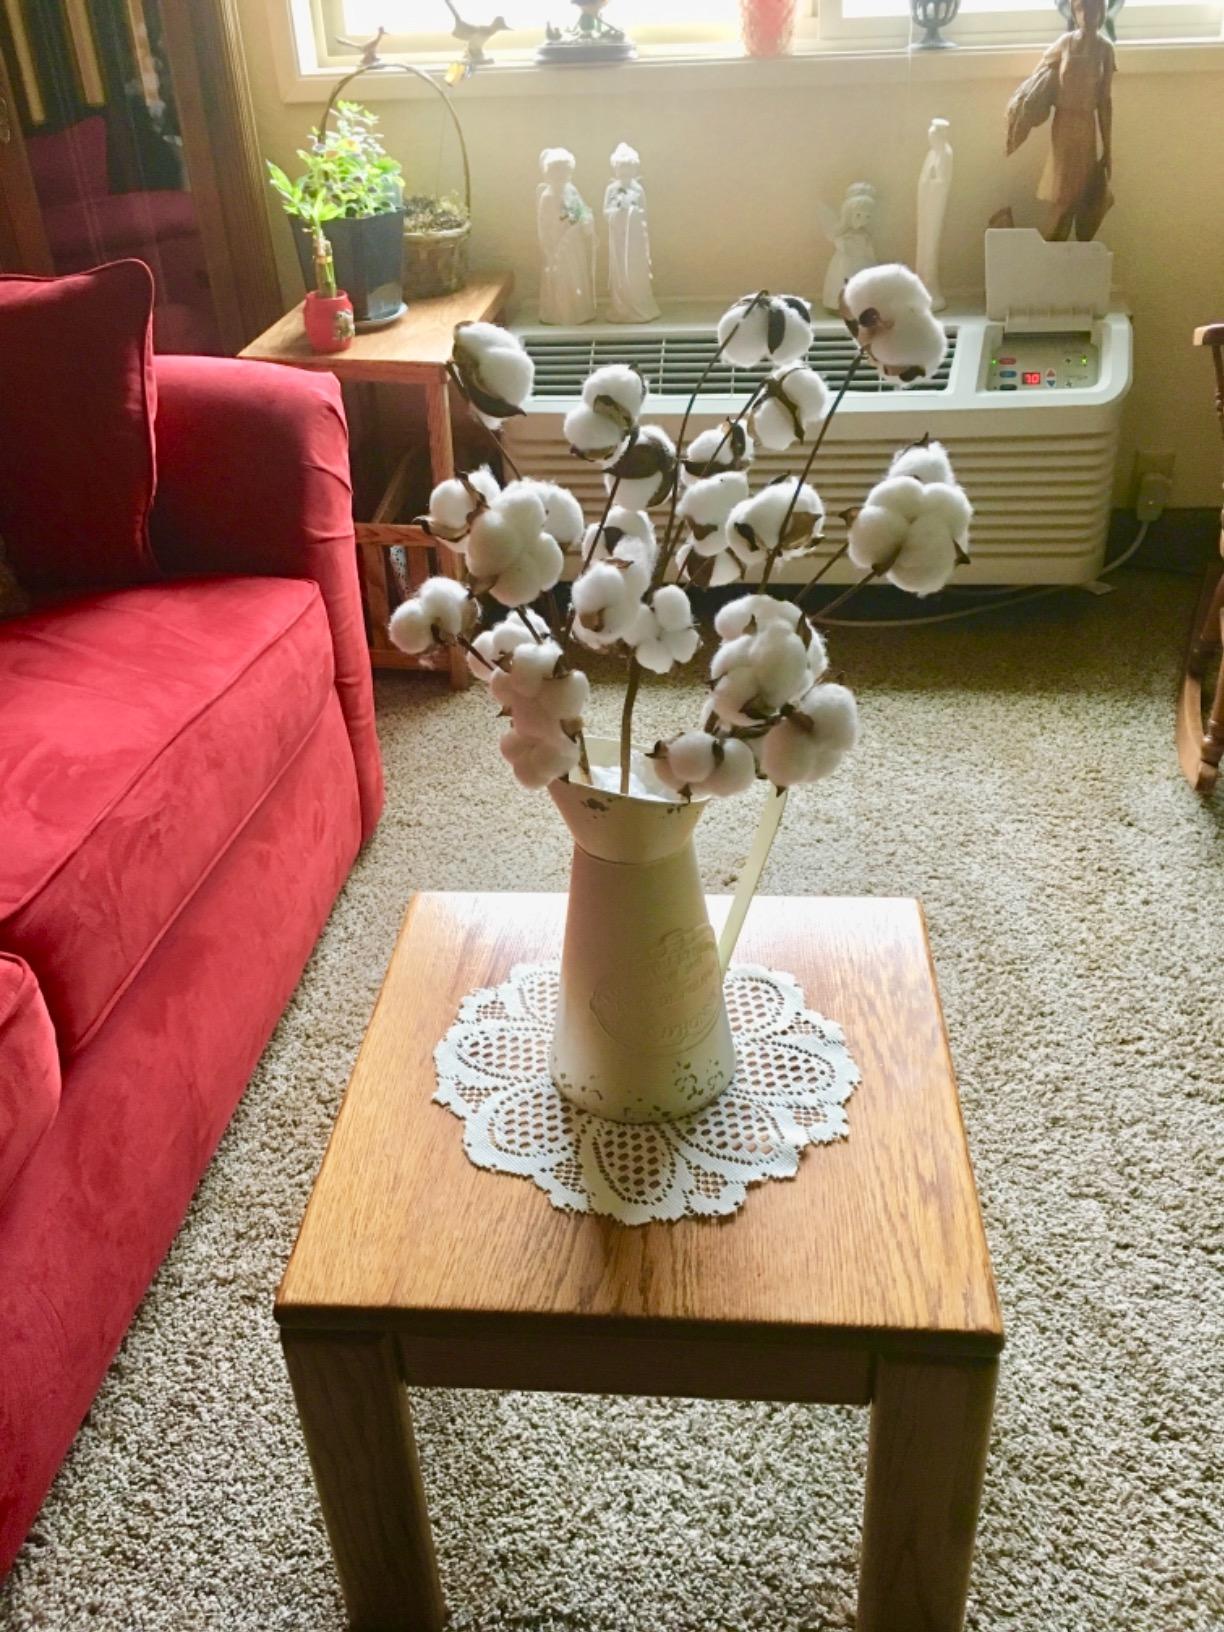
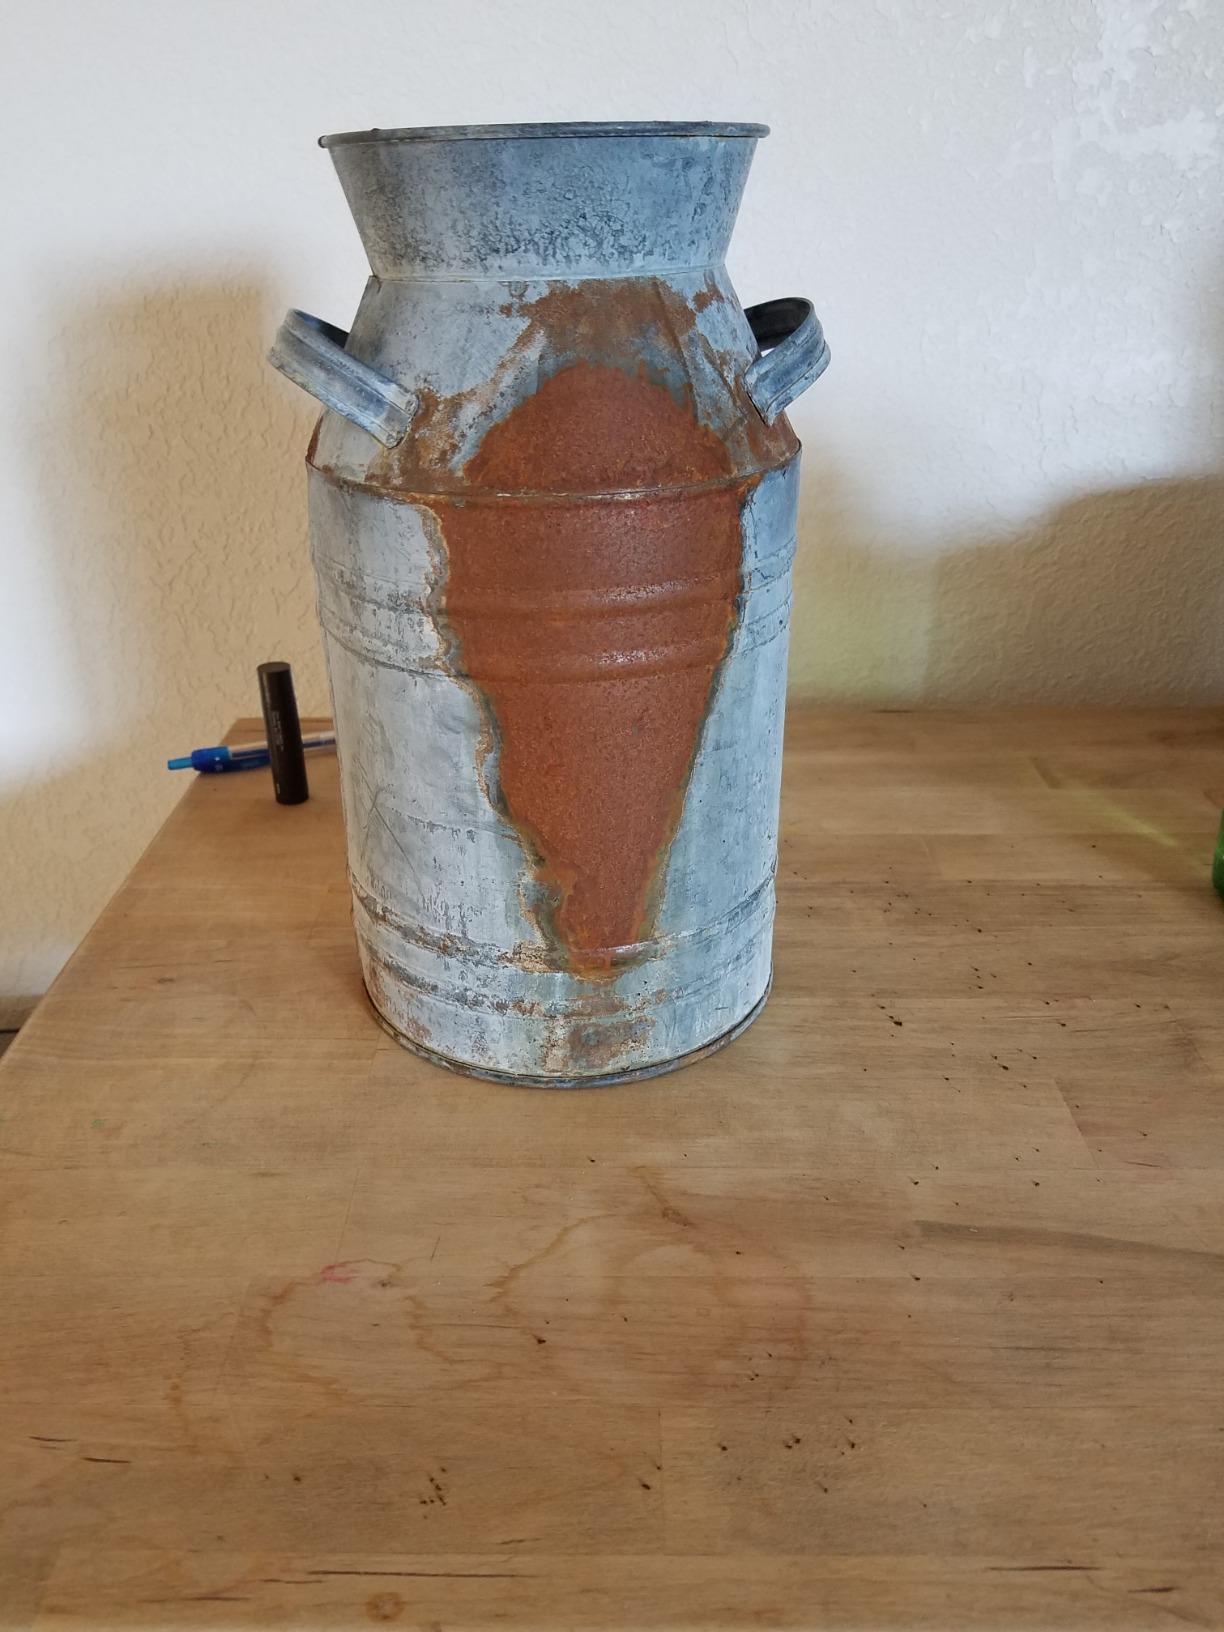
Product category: vase
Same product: no